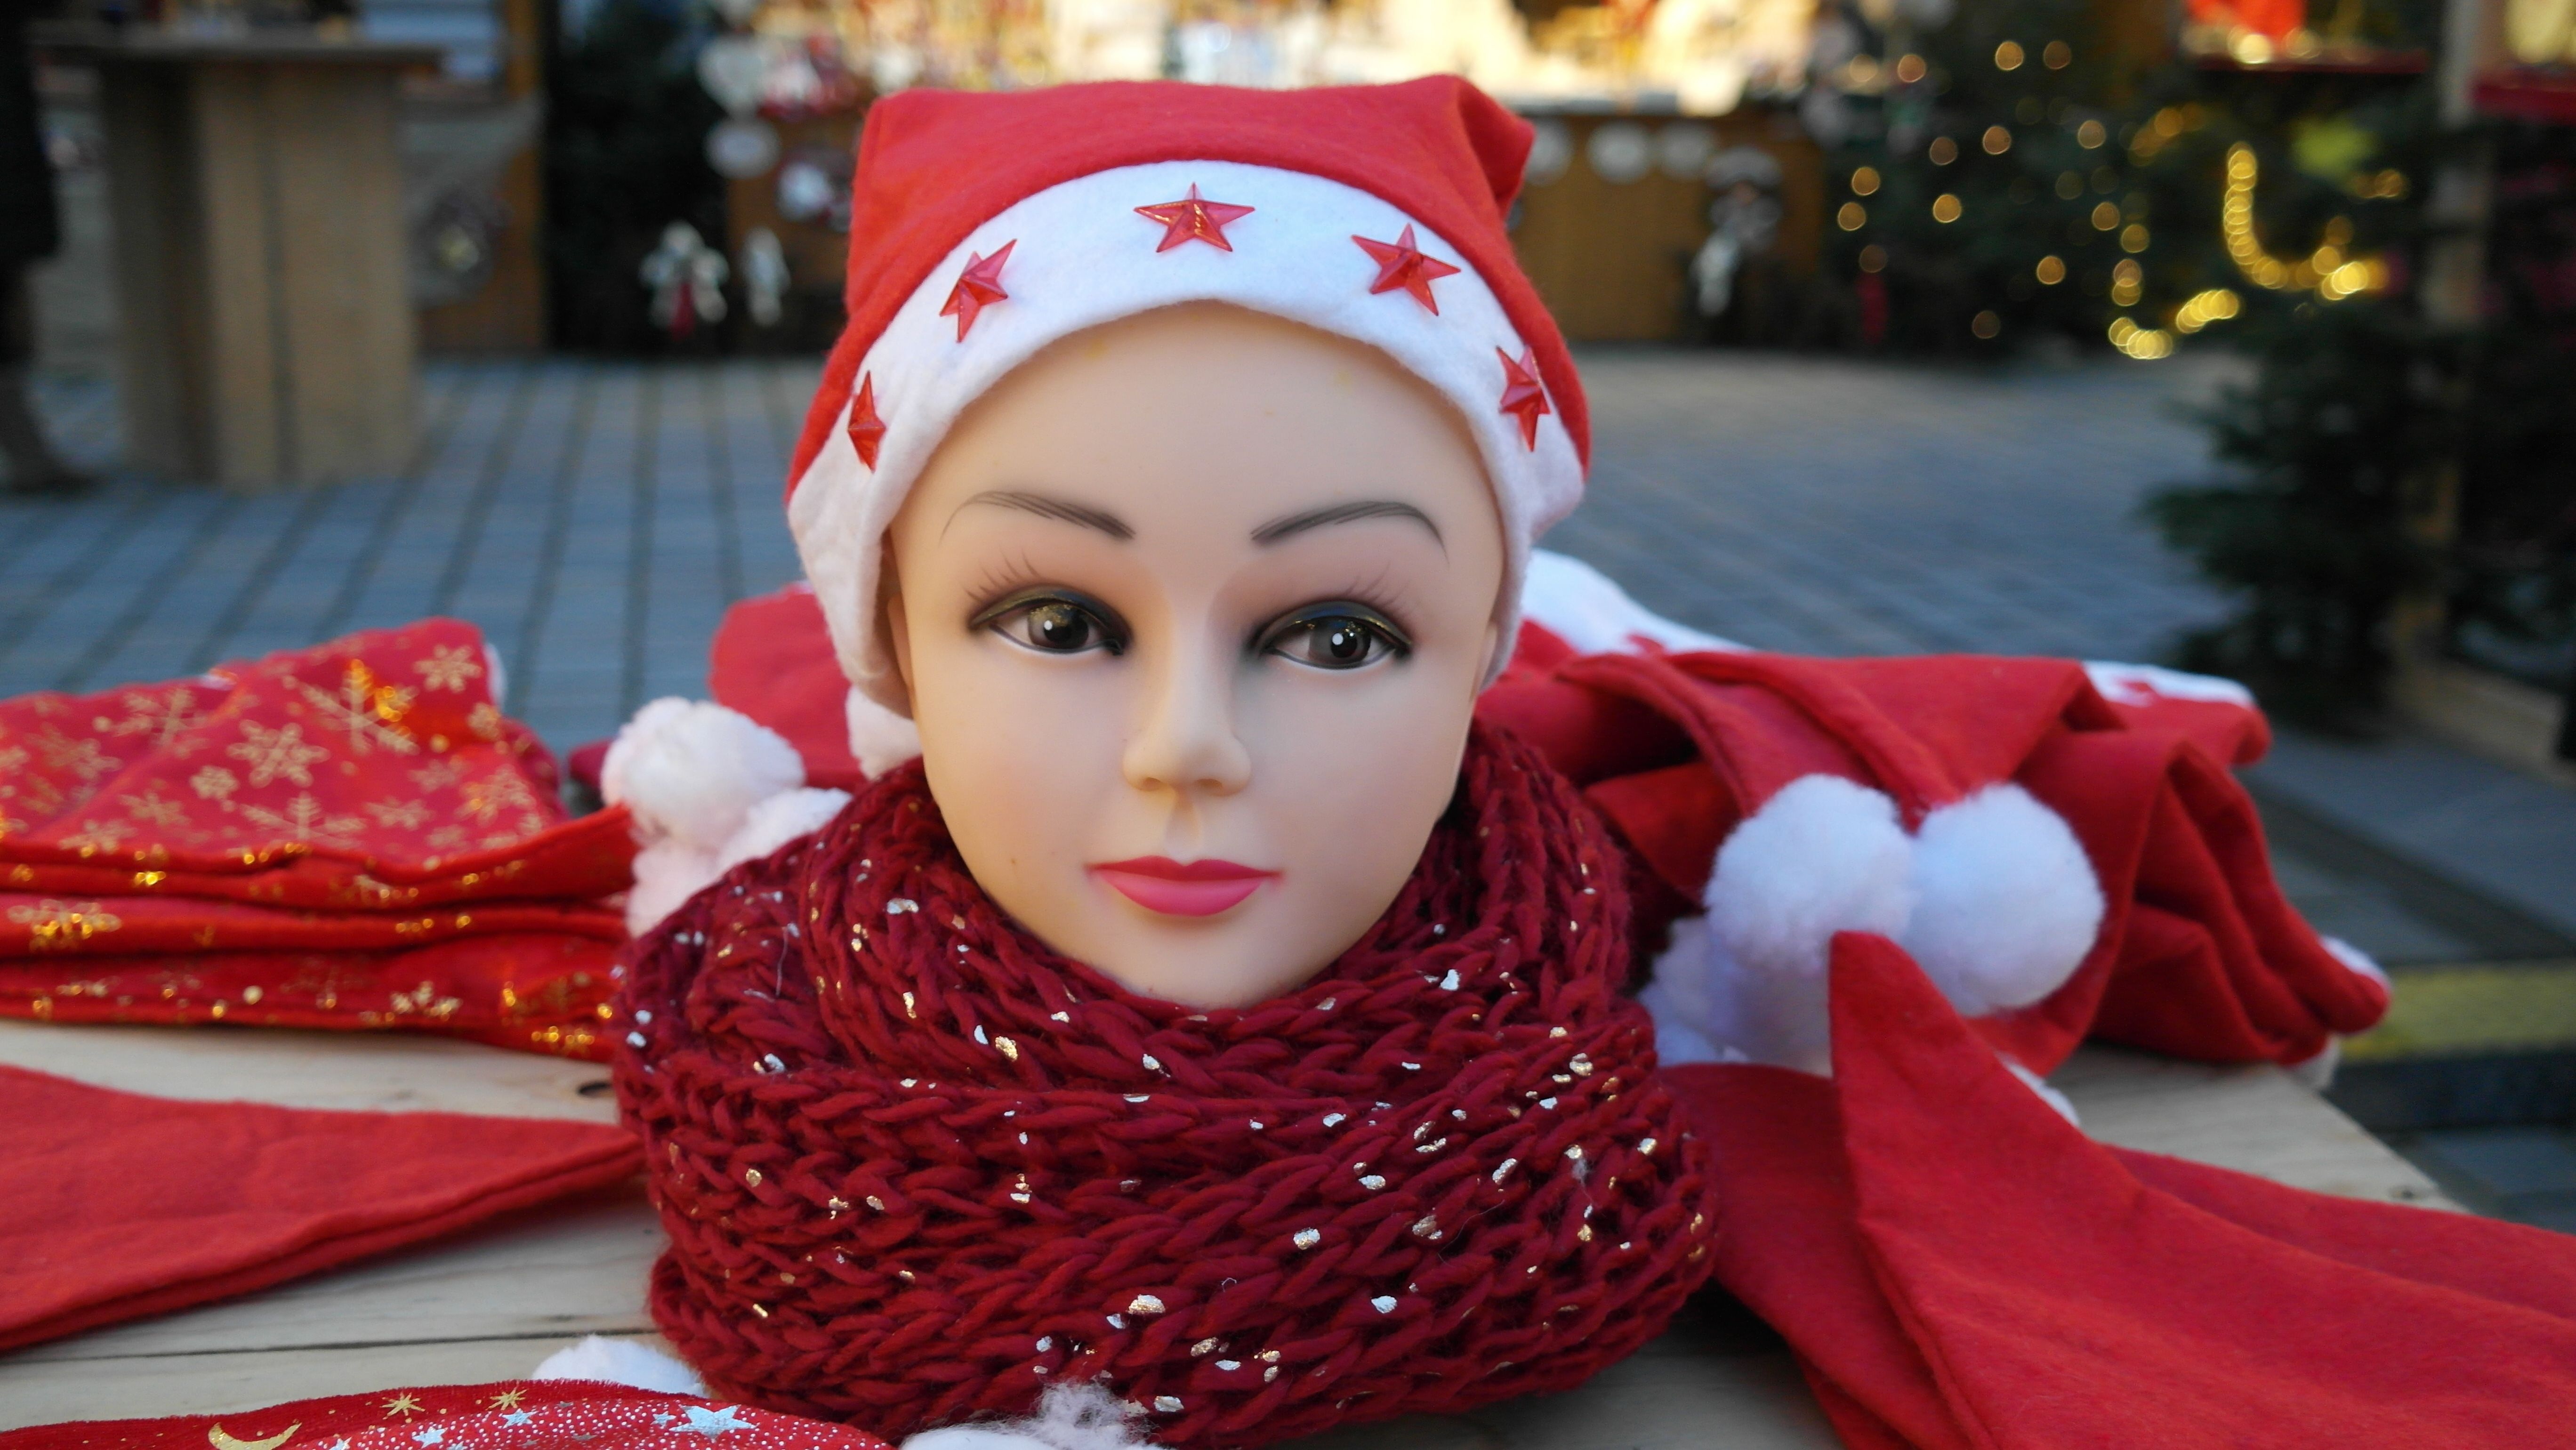
white, decoration, red, clothing, colorful, christmas, toy, deco, fabric, santa hat, face, doll, dress, figure, cap, tradition, costume